Robert J. Henle

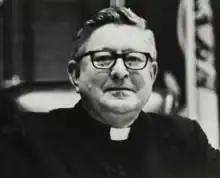
Henle in 1972

Robert John Henle (September 12, 1909 – January 20, 2000) was an American Catholic priest, Jesuit, and philosopher who was the president of Georgetown University from 1969 to 1976. Born in Iowa, Henle entered the Society of Jesus in 1927. He taught high school classics and published a series of instructional books on Latin, one of which became widely used. He then became a professor at Saint Louis University and was known as one of the leaders of the revival of Thomistic philosophy and theology. He also served as a dean and vice president for nearly 20 years. In this latter capacity, he oversaw Saint Louis University's growing independence from, but continuing affiliation with, the Jesuit order.